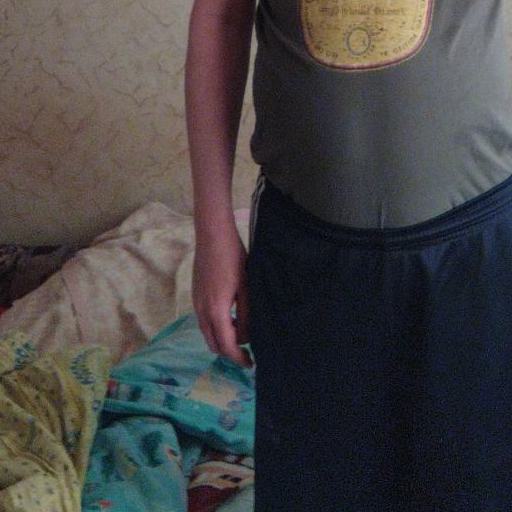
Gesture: no_gesture